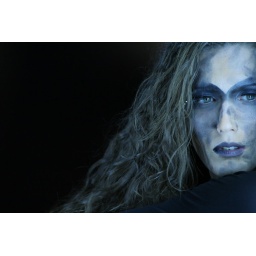
cat eyes in a blue world